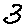
Label: 3